Antony, Hauts-de-Seine

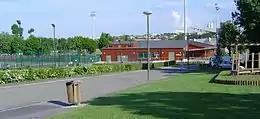
The Georges-Suant Stadium

Antony is the seat of the "Arc en Ciel - Jean Trubert" School, a private higher technical school specializing in training in illustration and comics. "Arc en Ciel - Jean Trubert" School initiated the creation of the diploma course "Certification of cartoonist and illustrator" which is registered at the "Répertoire national des certifications professionnelles" (NCPR). This diploma recognized by the State for Level III sanctioned training of two or three years.